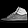
Label: Sneaker